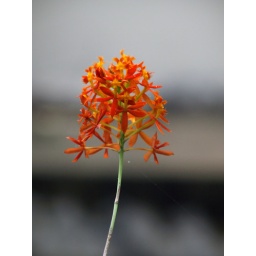
a lovely flower drenched in rain in the office balcony